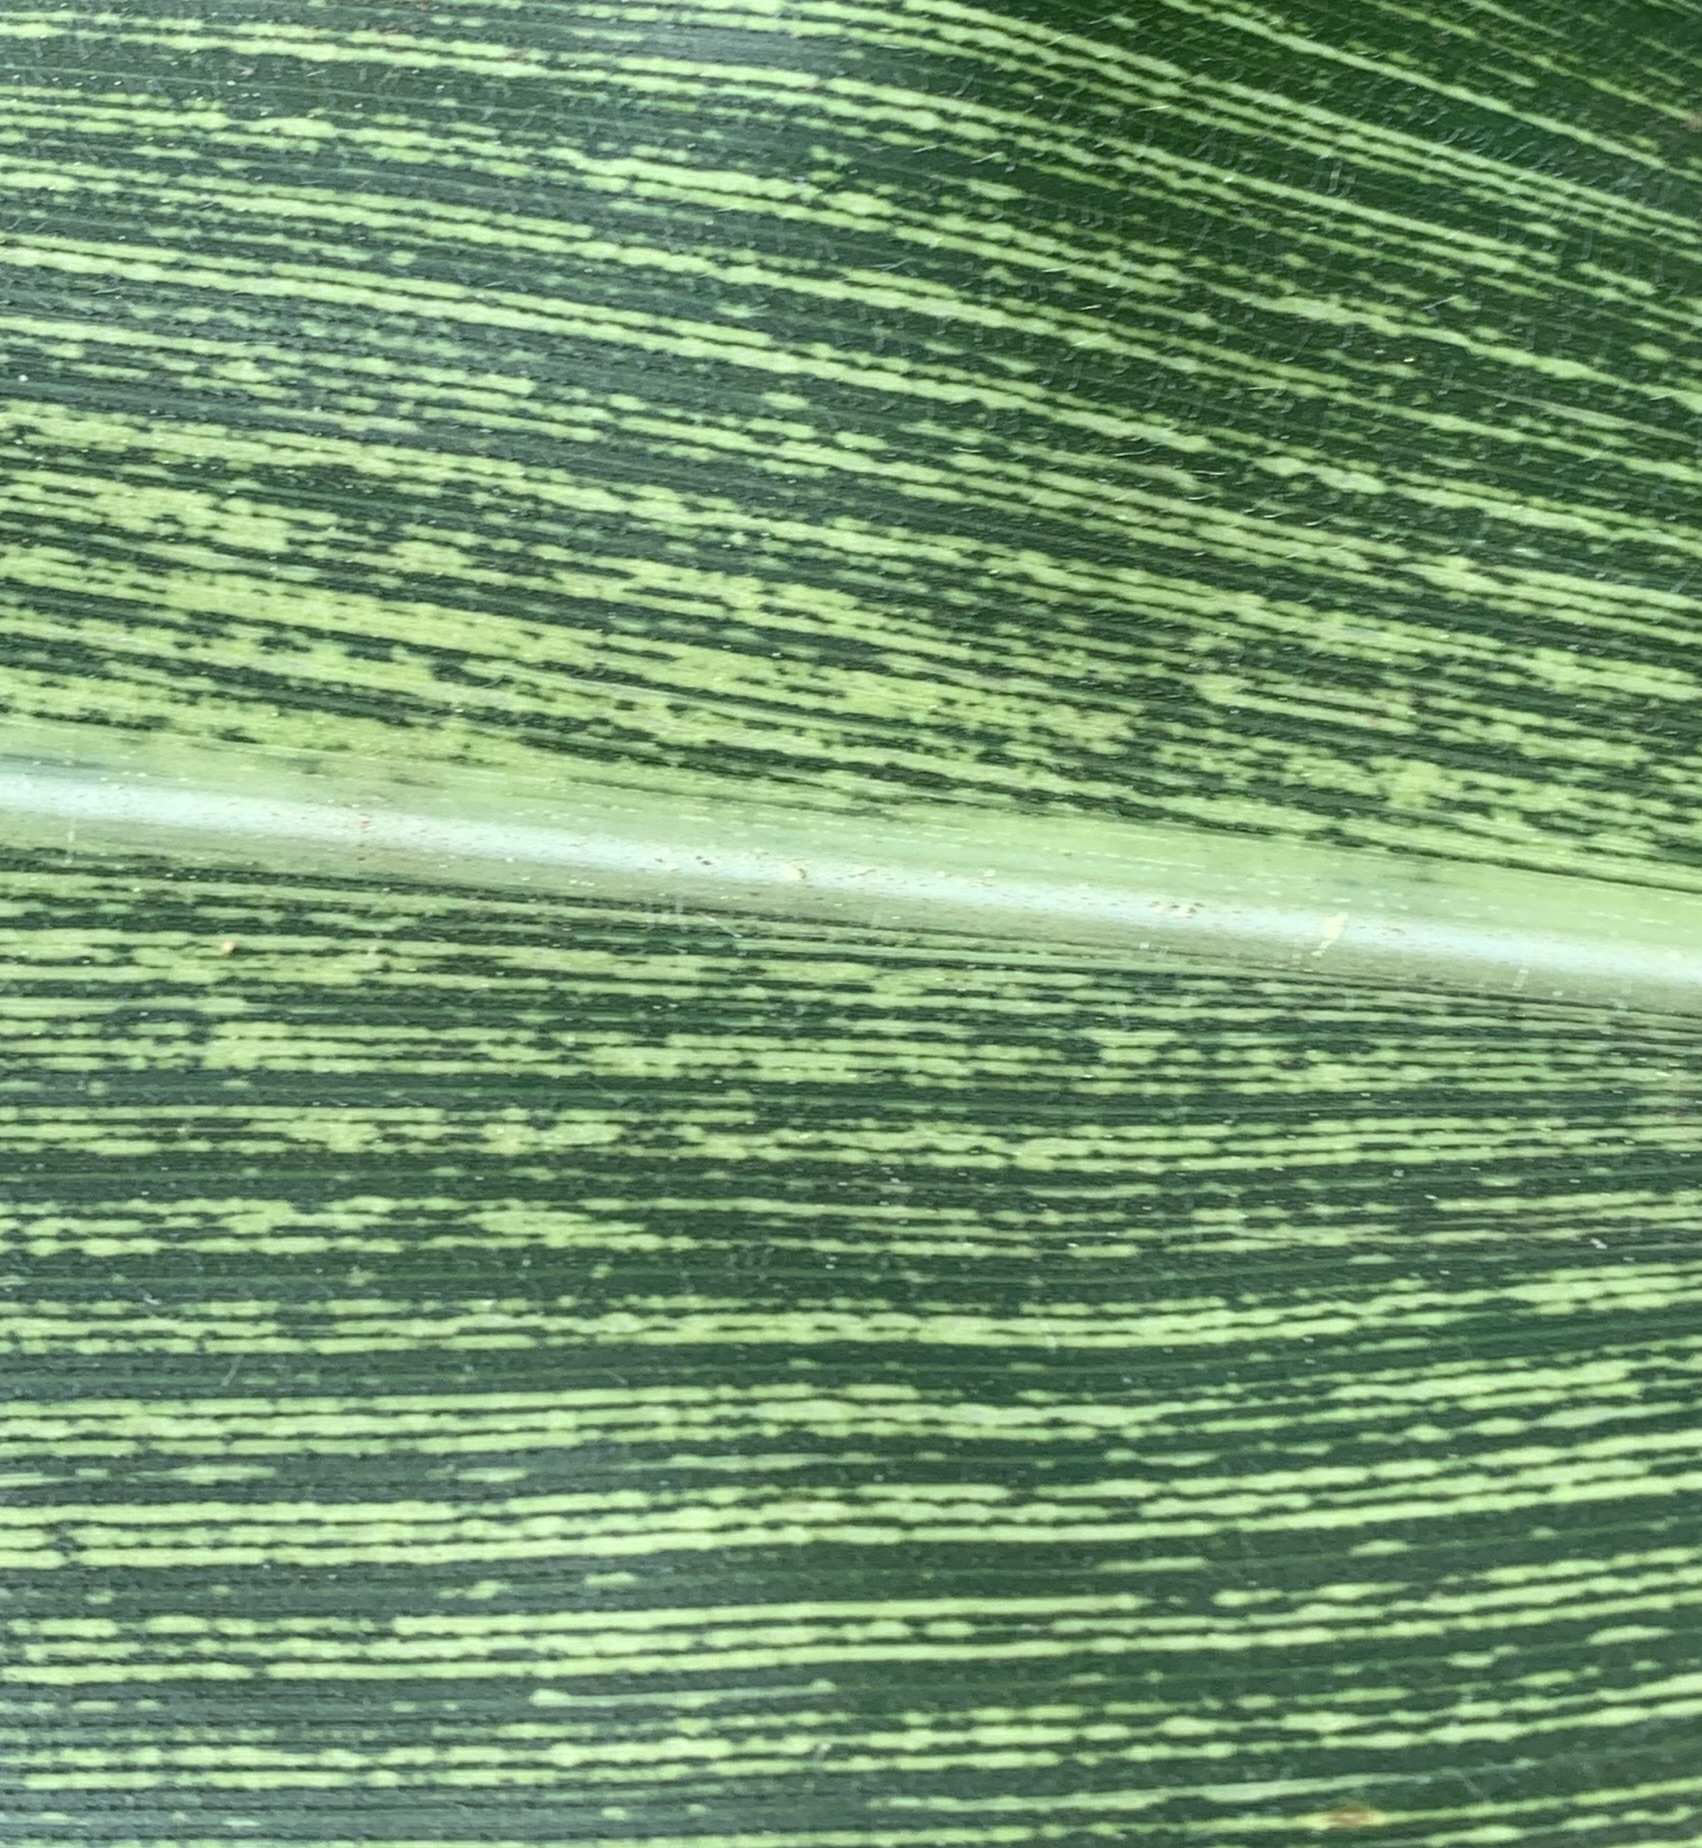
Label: MSV